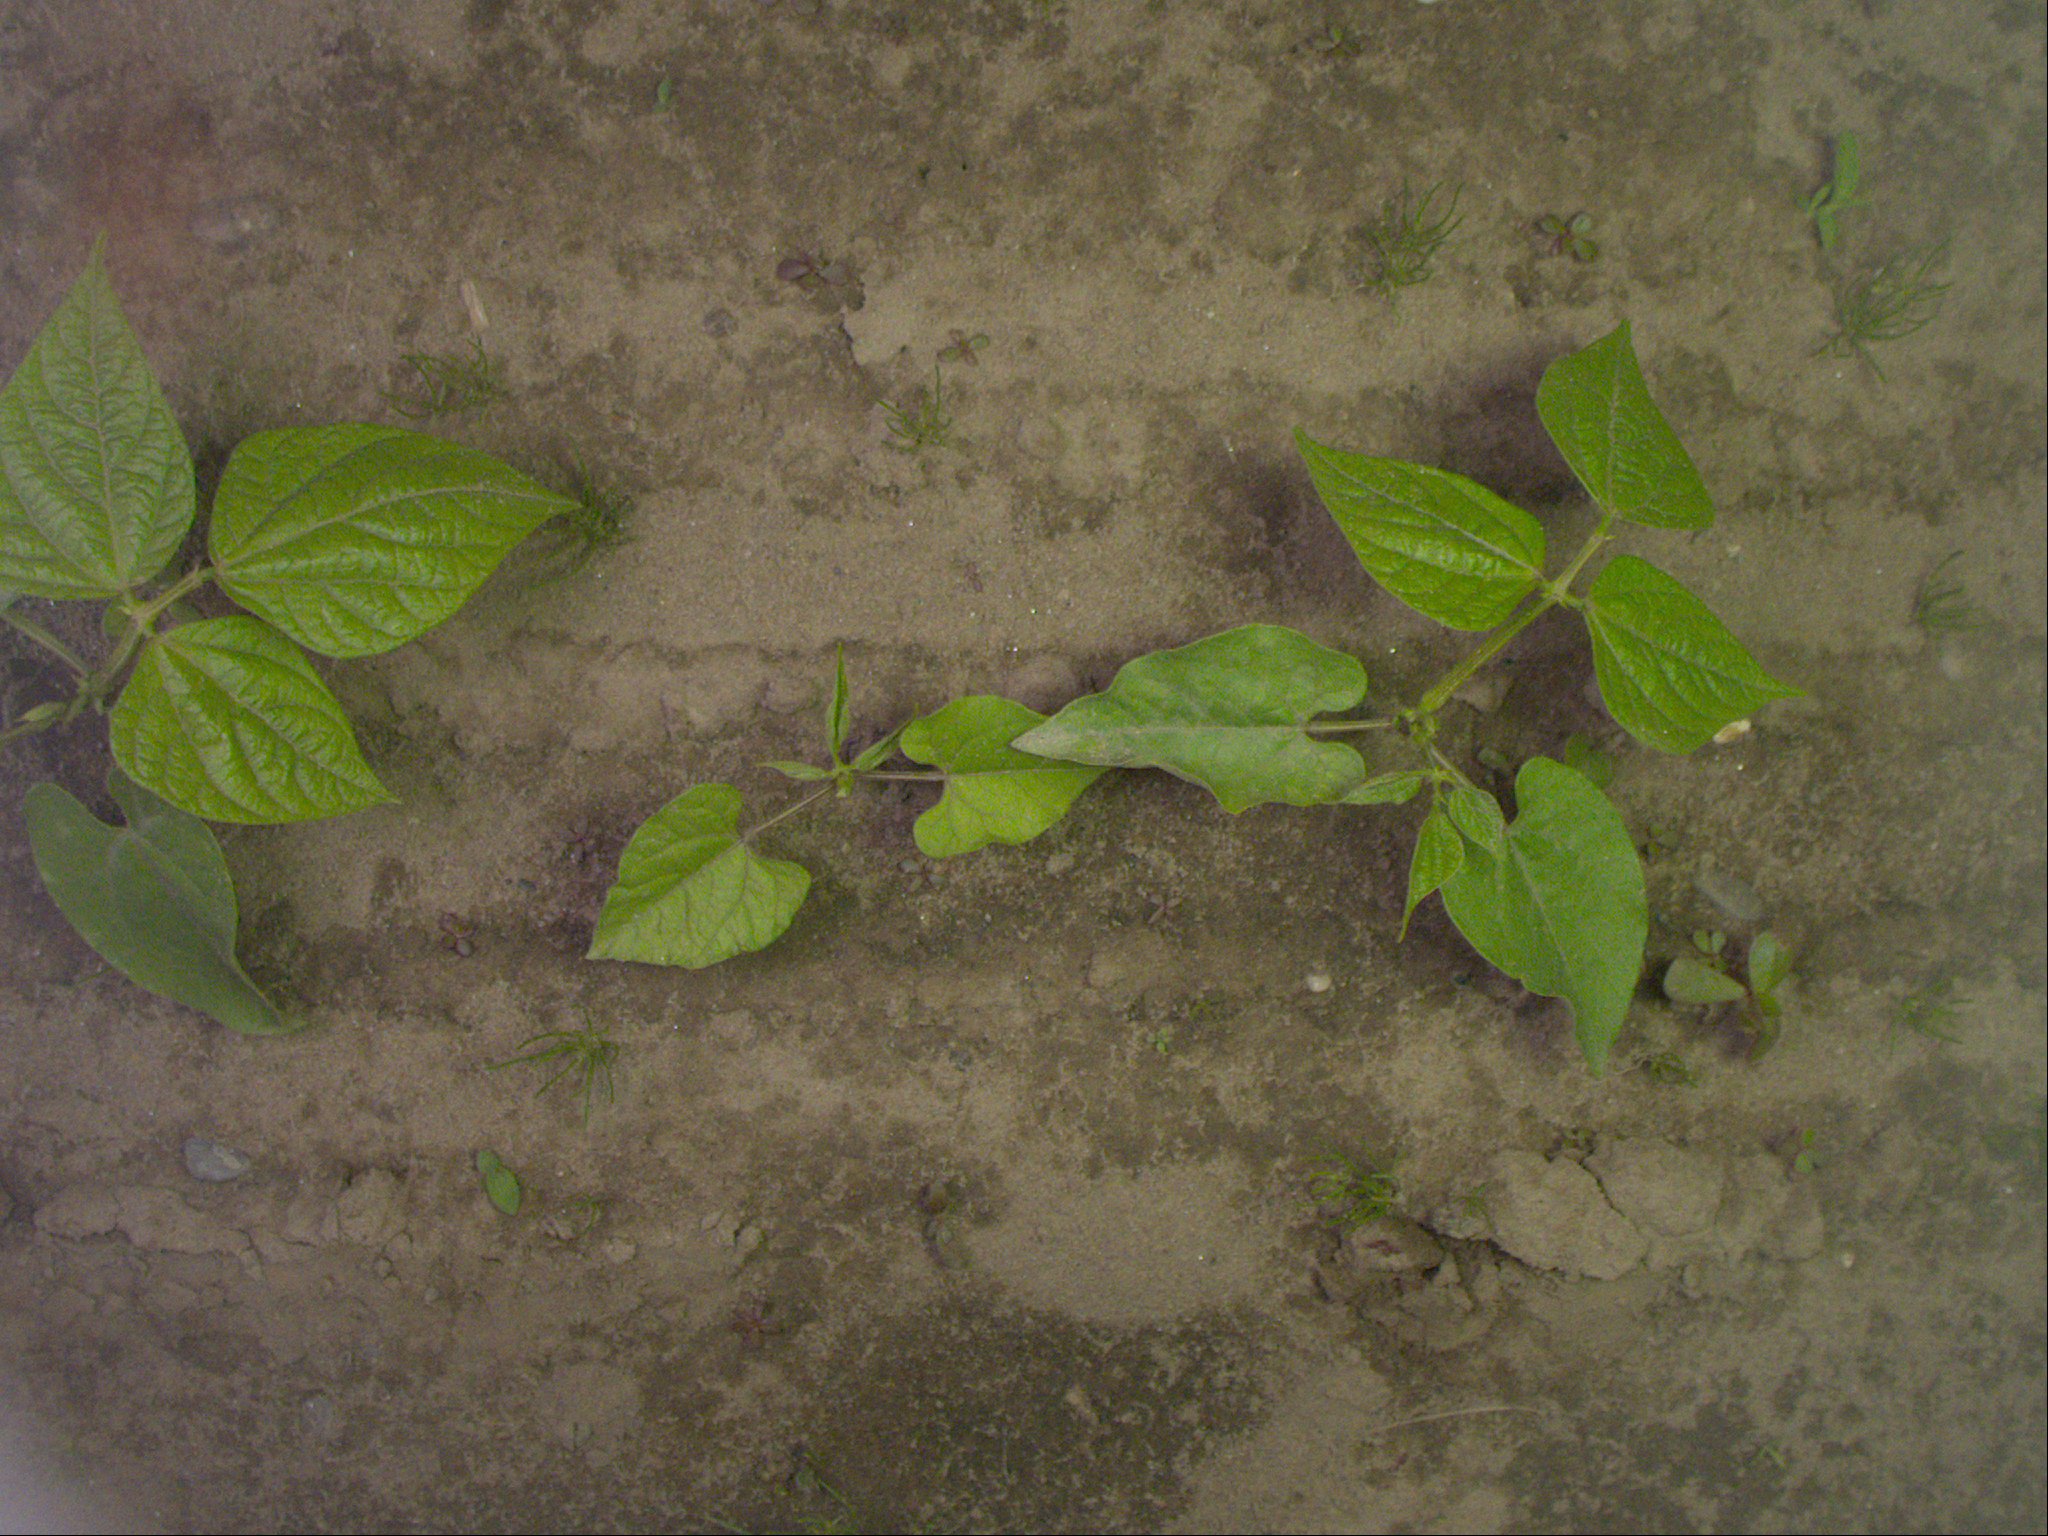
Crop: bean
Objects: bean, stem_bean, bean, stem_bean, bean, stem_bean